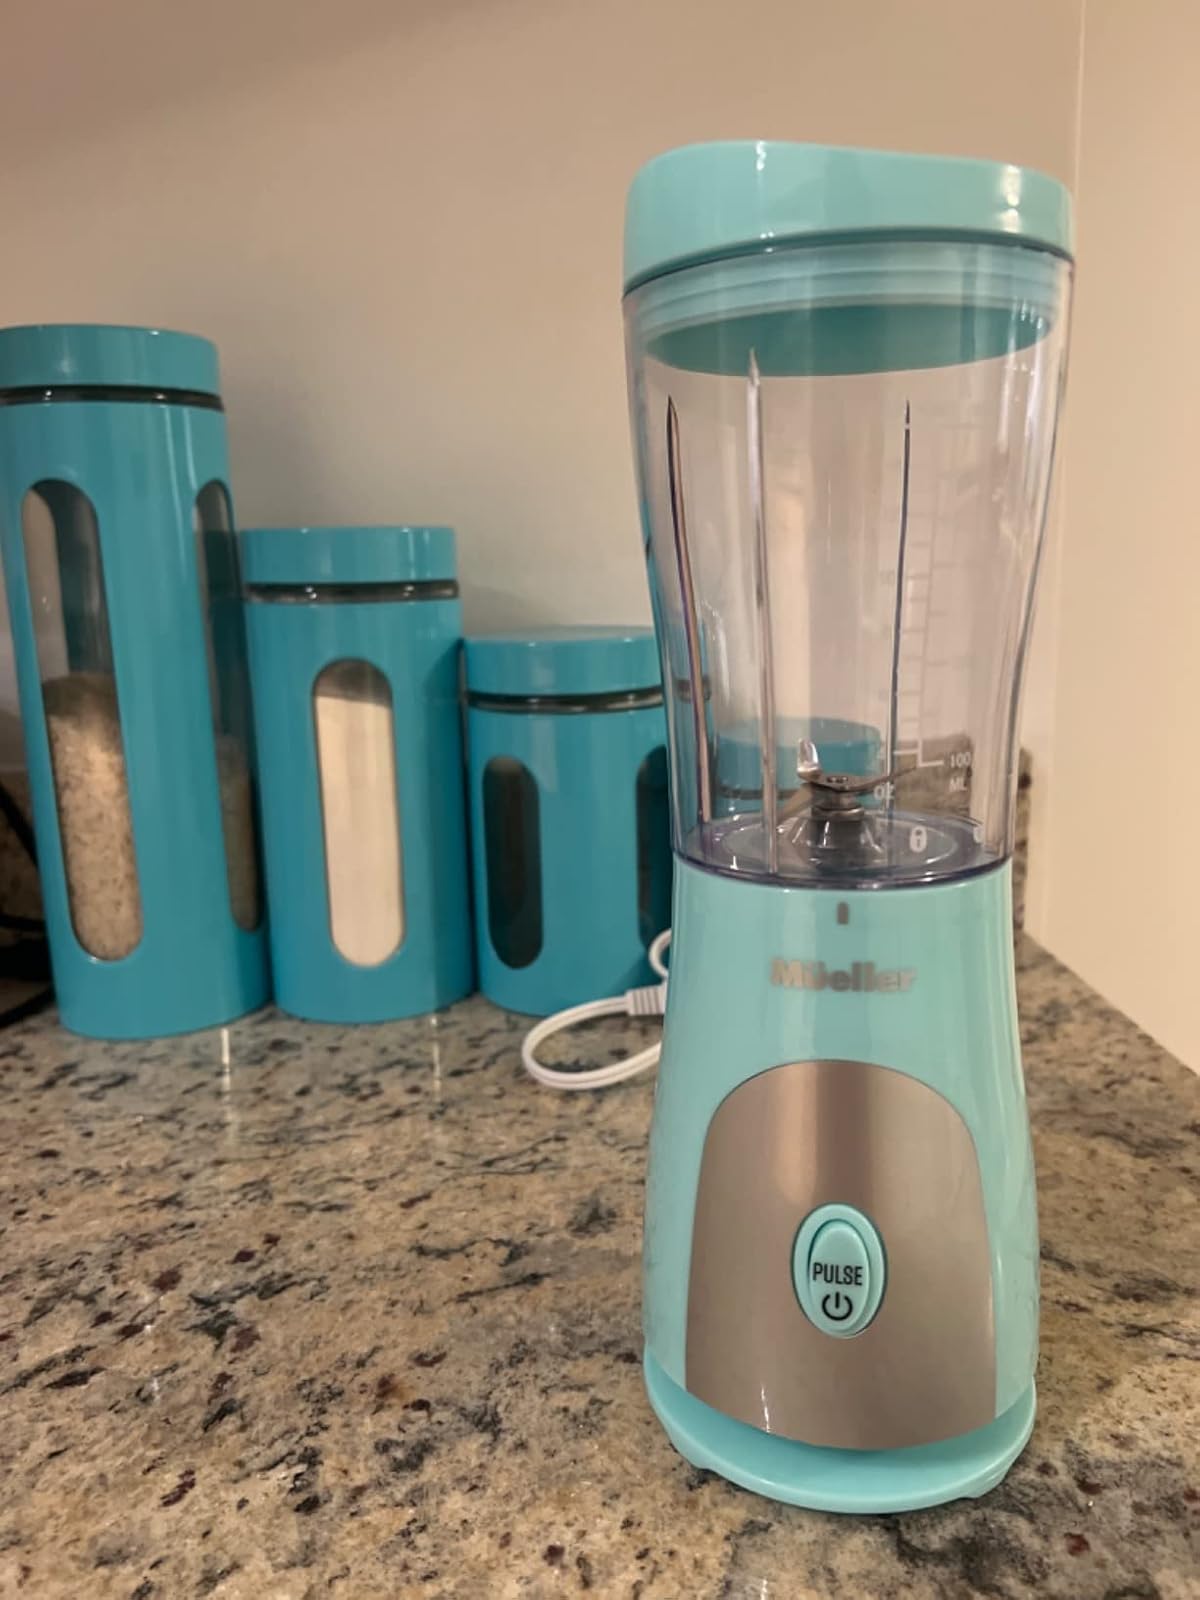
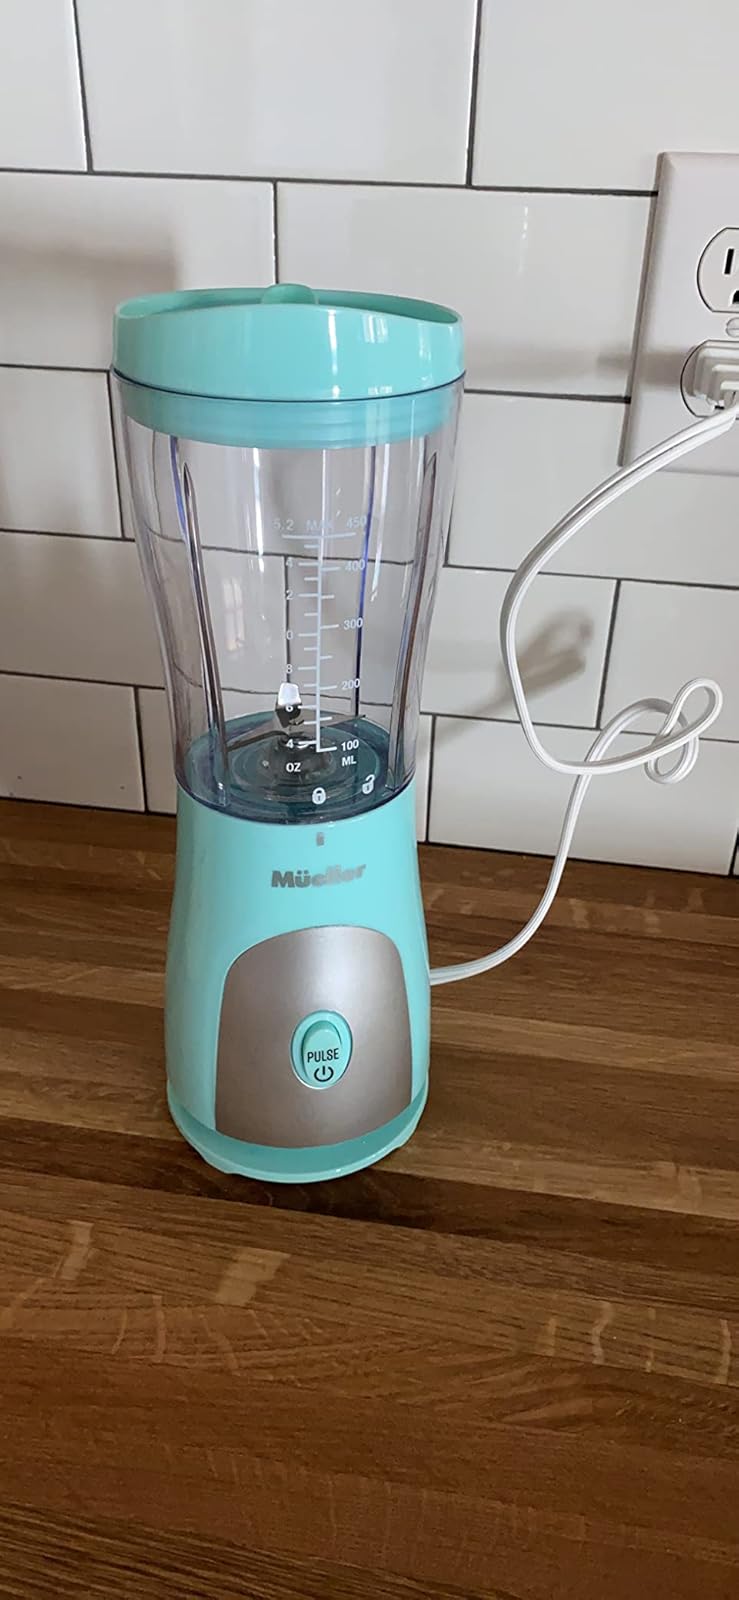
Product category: items_blender
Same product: yes